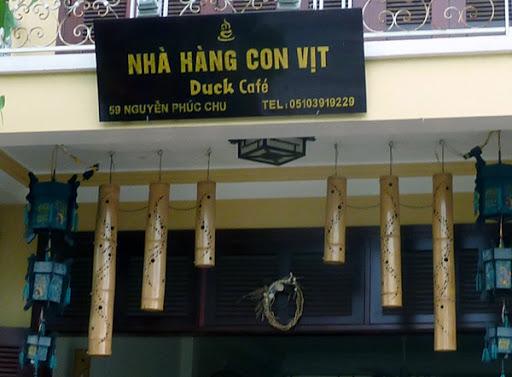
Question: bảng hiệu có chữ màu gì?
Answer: màu vàng